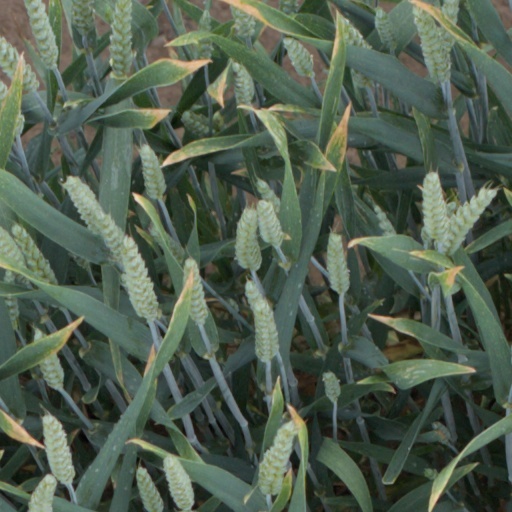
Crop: wheat